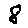
Label: 8